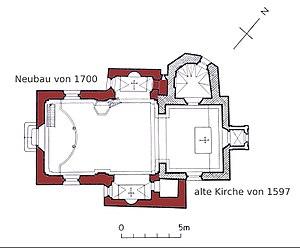
L'église Saint-Antoine-et-Saint-Jean est l'église paroissiale catholique du village de Camuns, dans le canton des Grisons en Suisse. Ce village du Valsertal dépend de la commune de Lumnezia. L'église est consacrée à saint Antoine et à saint Jean et dépend du diocèse de Coire.